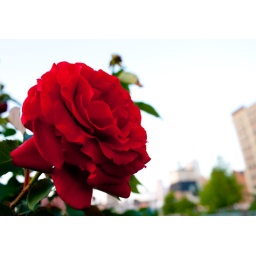
This rose was growing behind a fence by the Chelsea piers